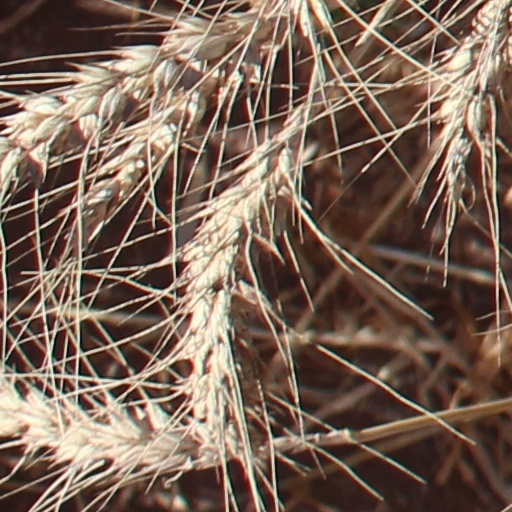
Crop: wheat